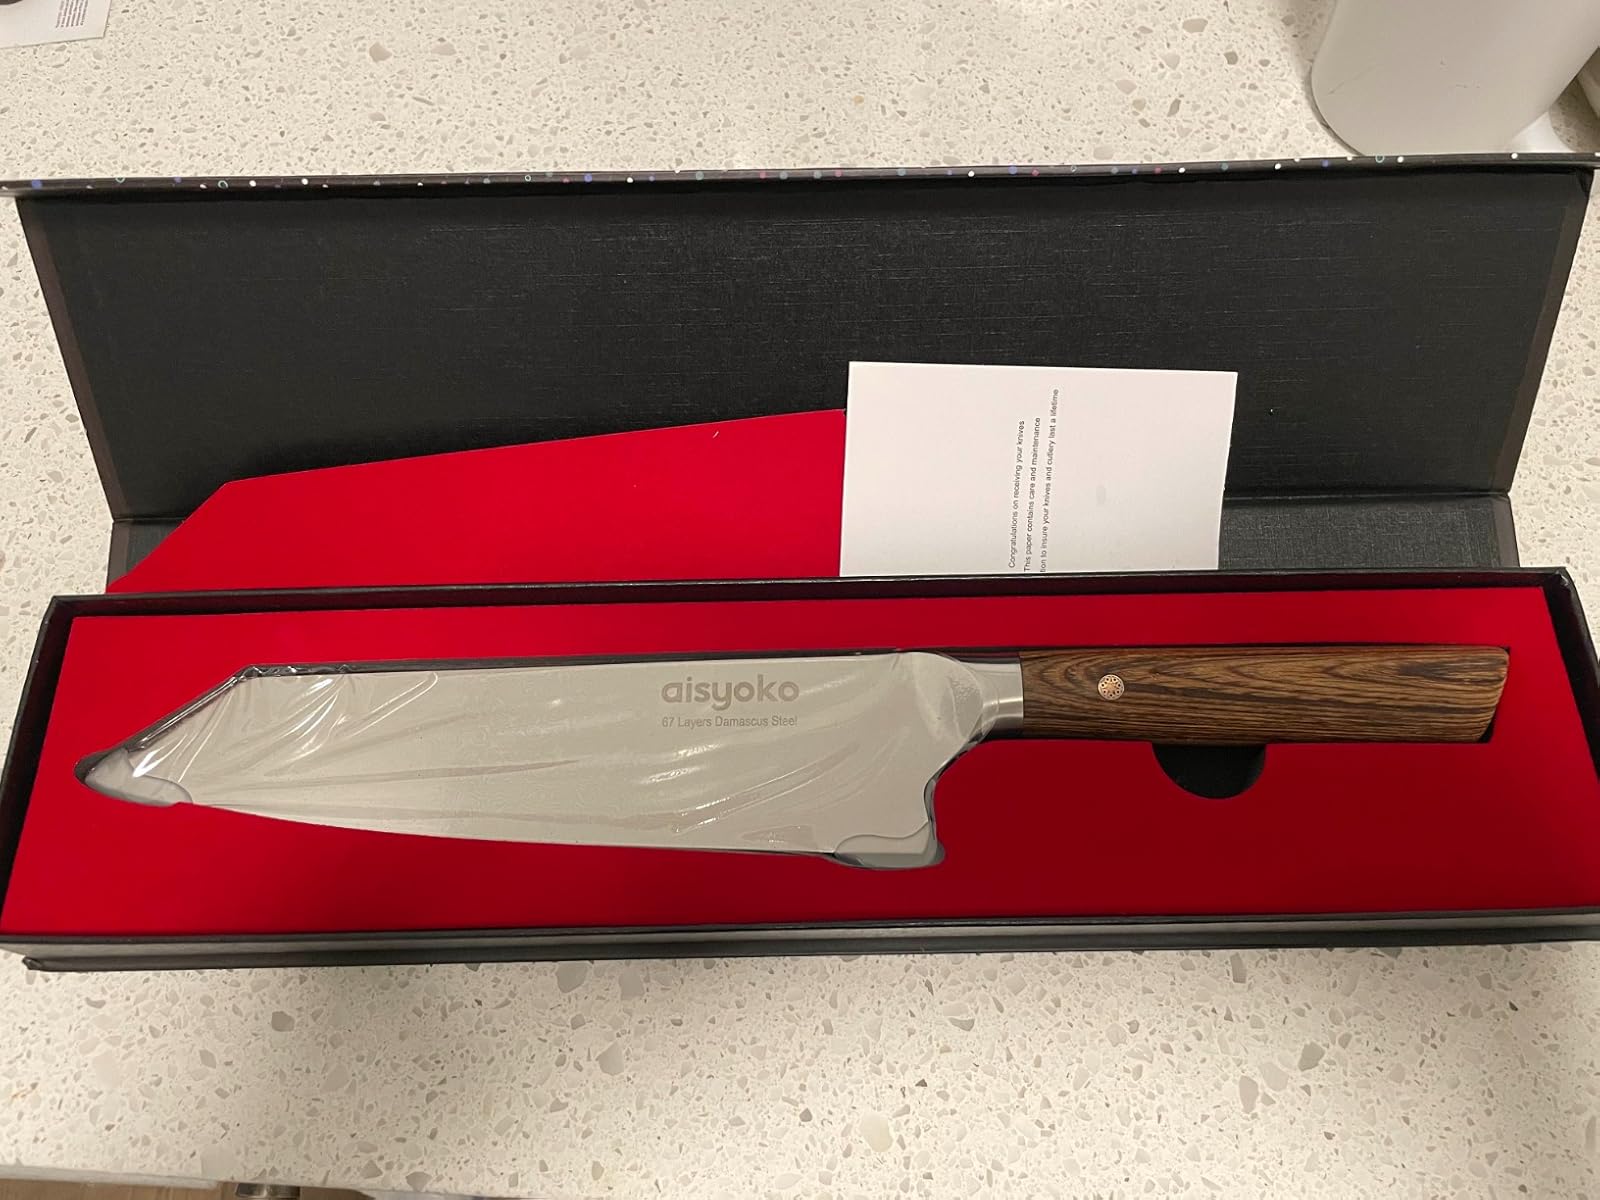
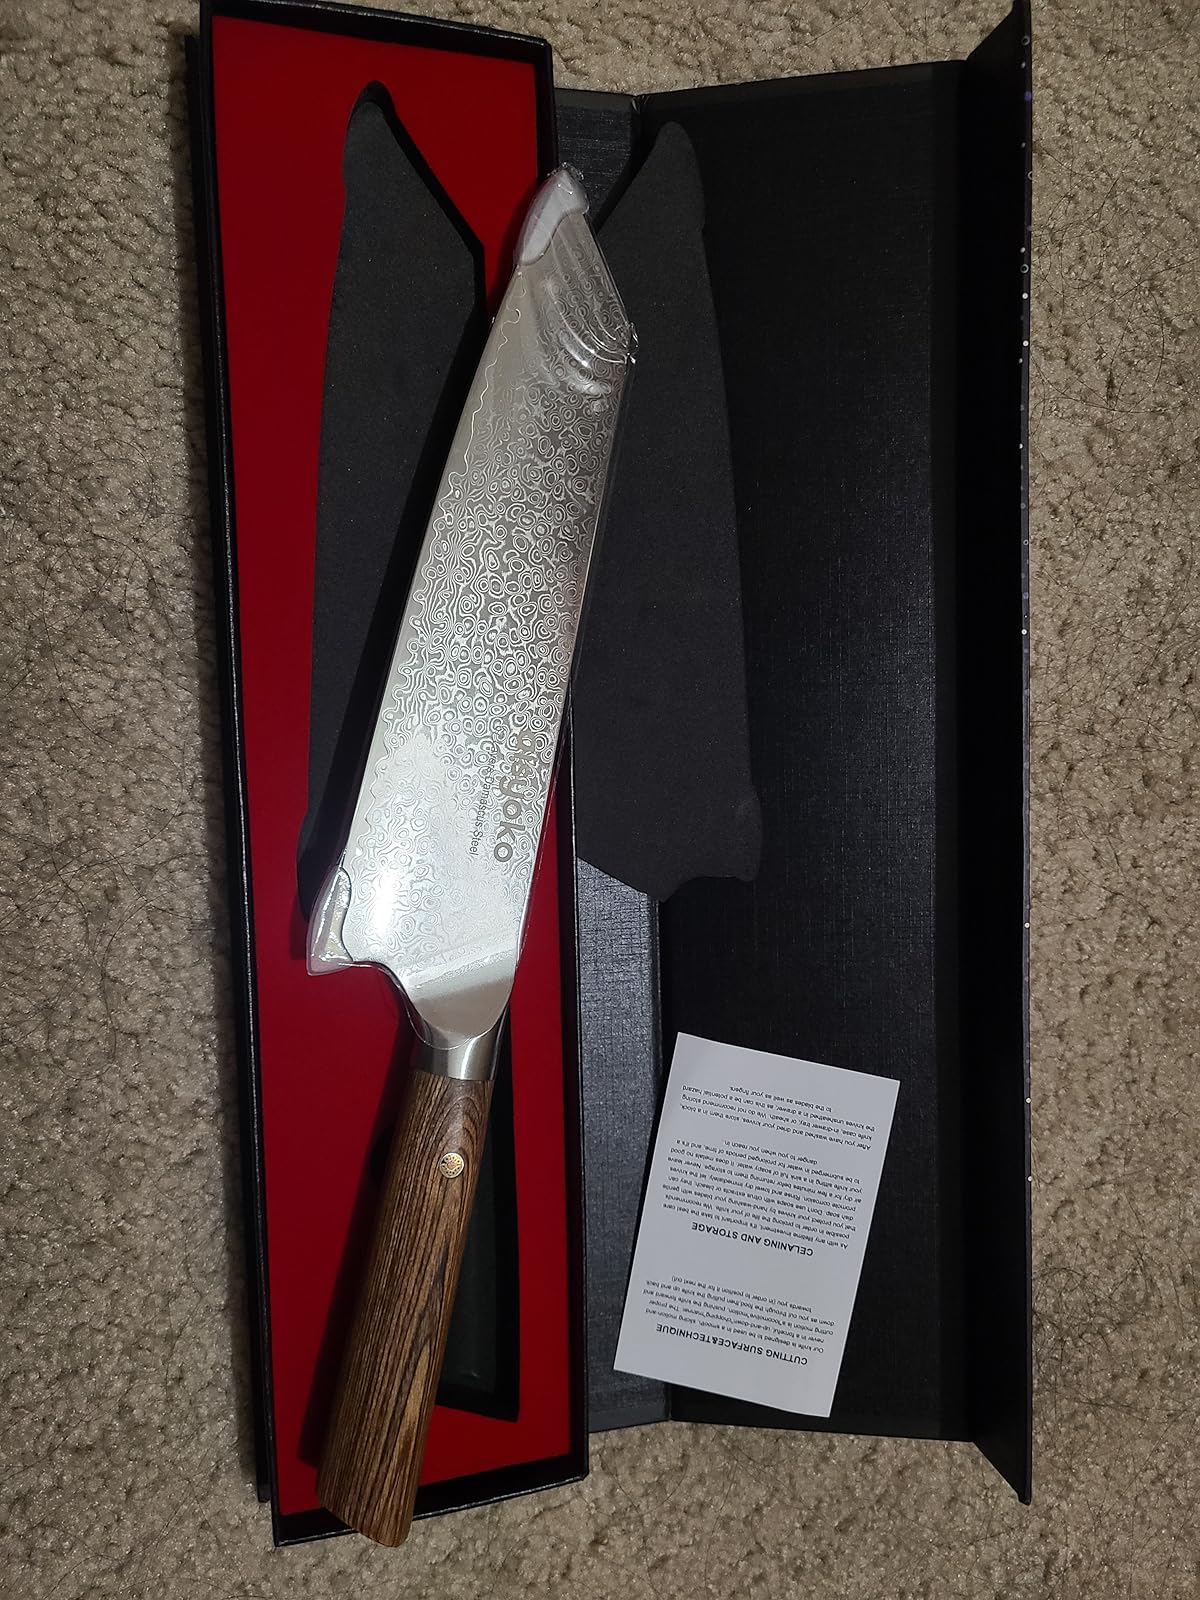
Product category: items_knife
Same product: yes